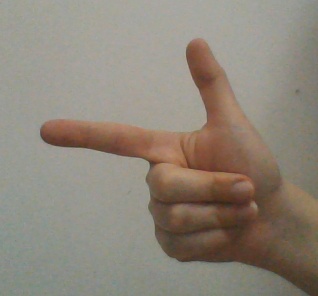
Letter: yaa